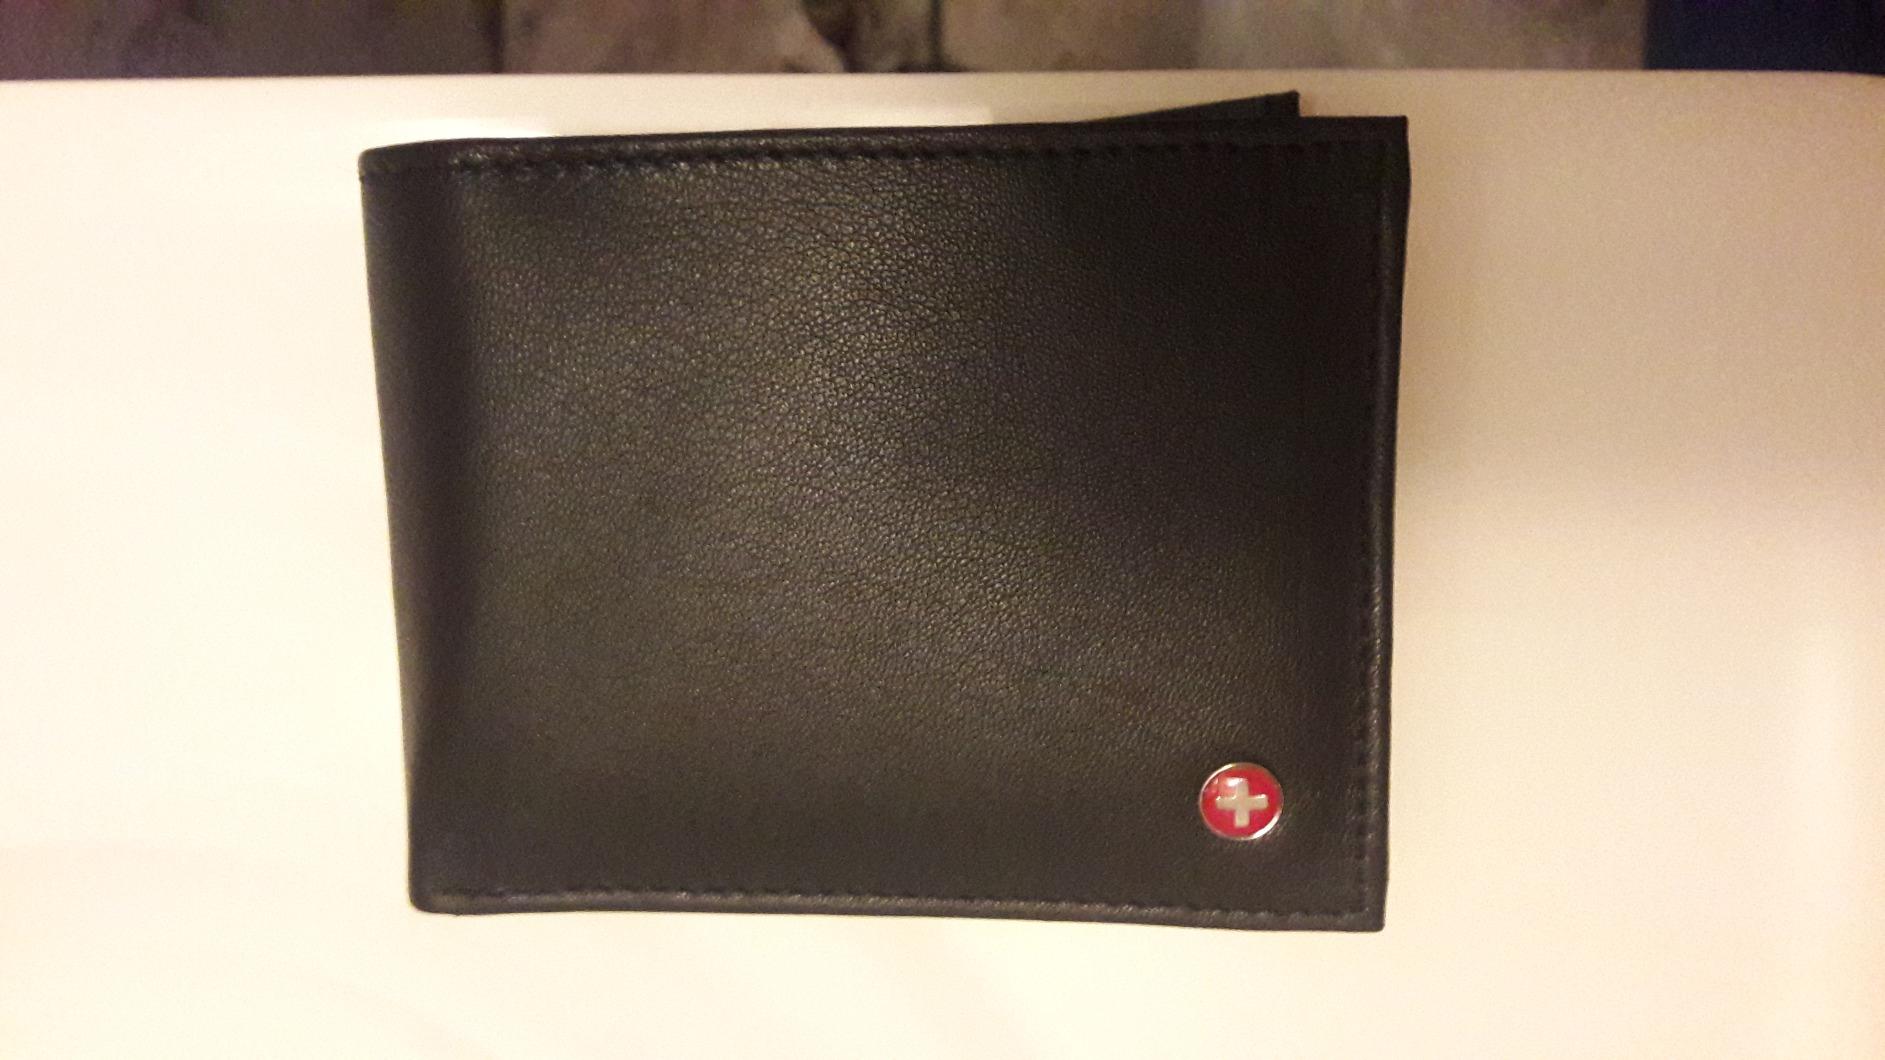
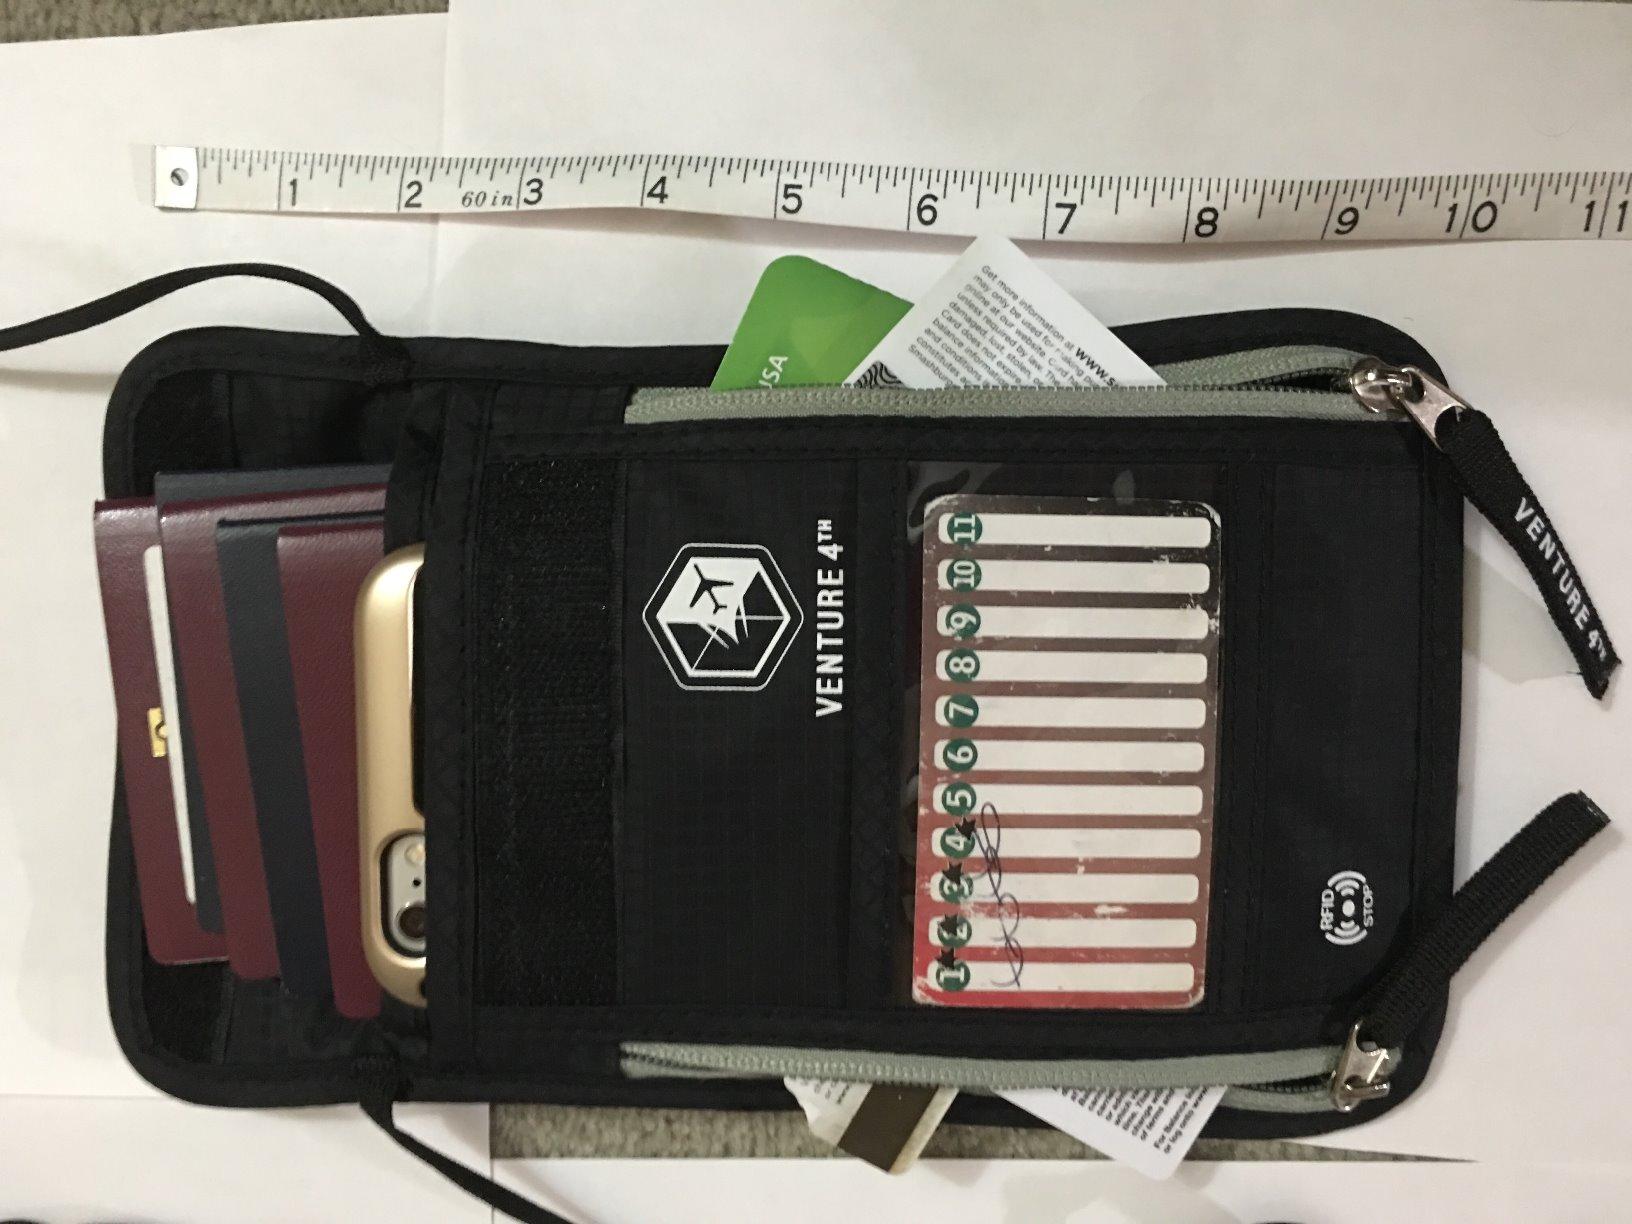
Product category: accessories_wallet
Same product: no